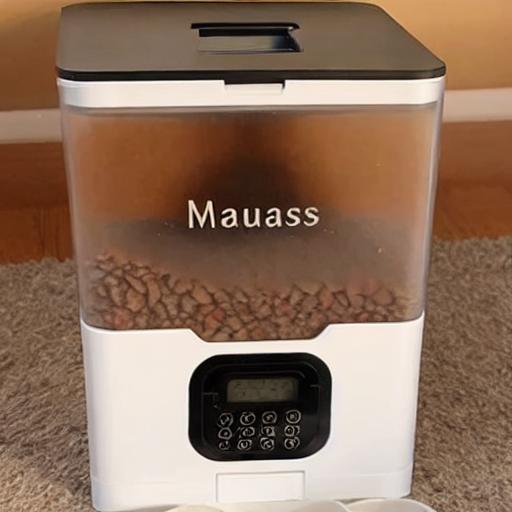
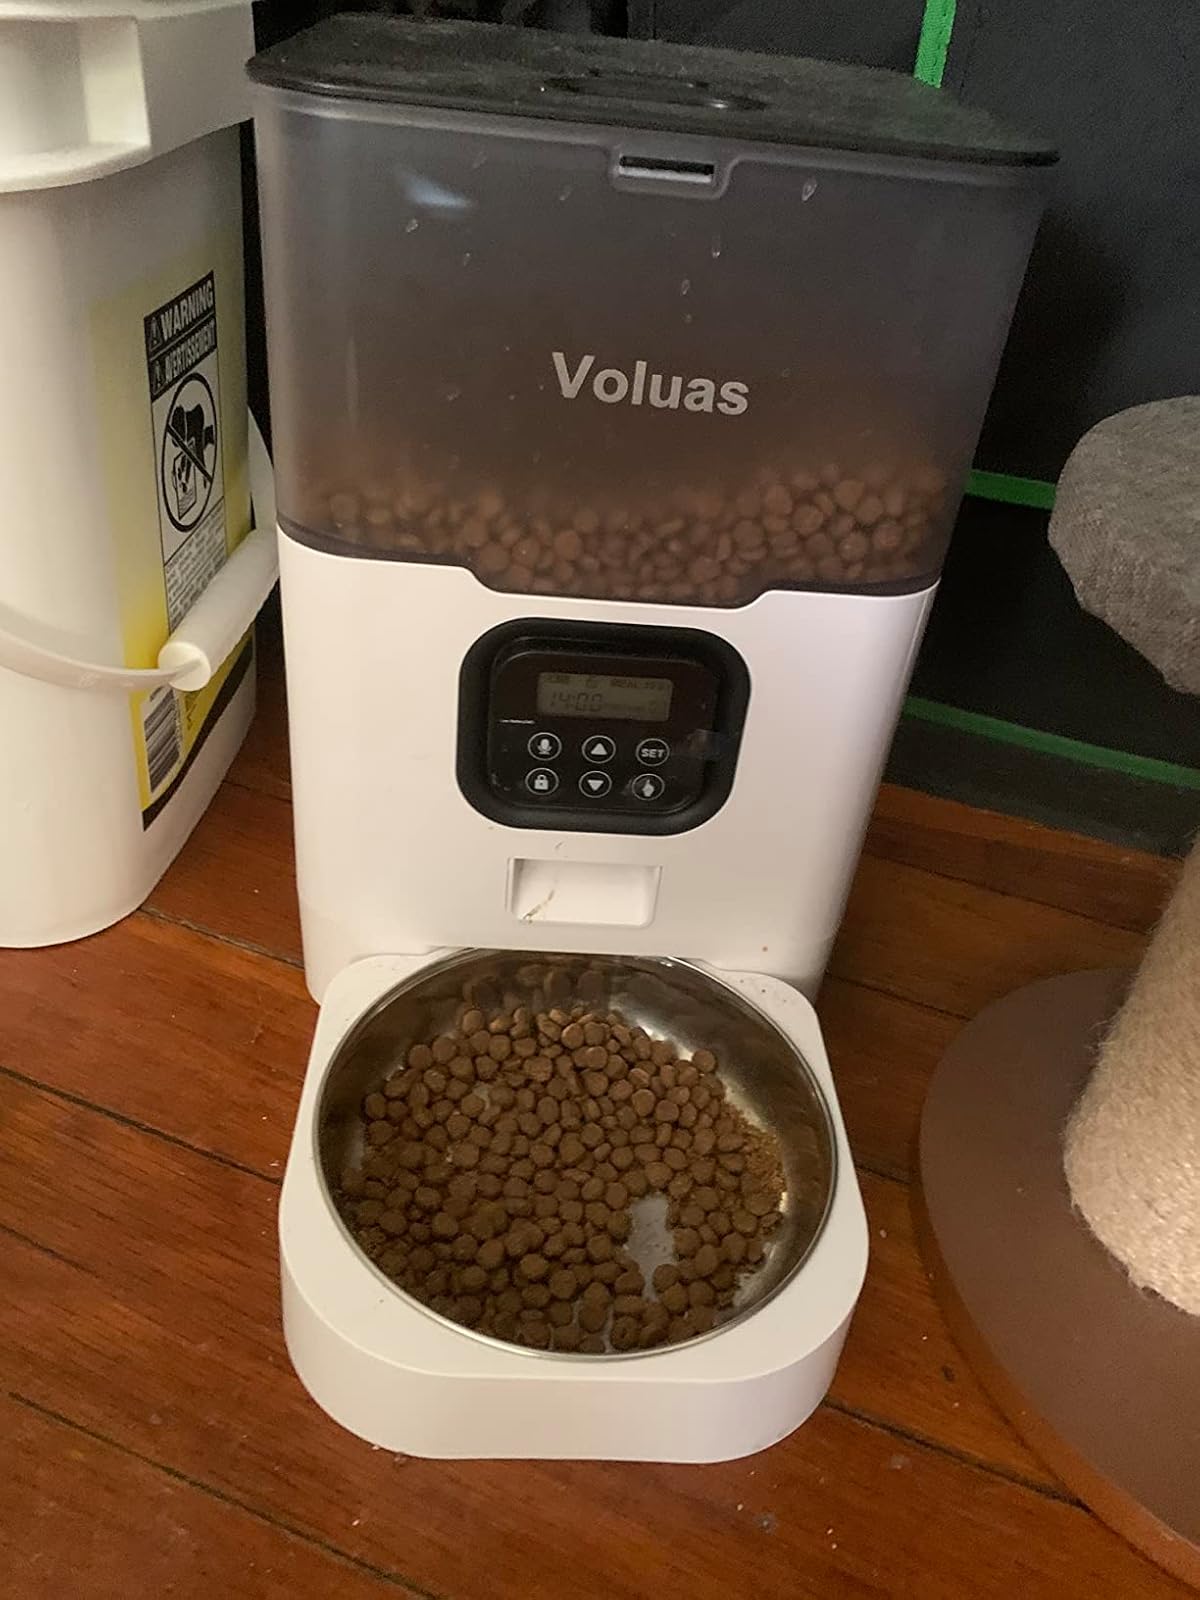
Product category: items_feeder
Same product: no